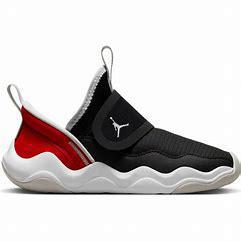
Brand: Jordan
Model: 23 7